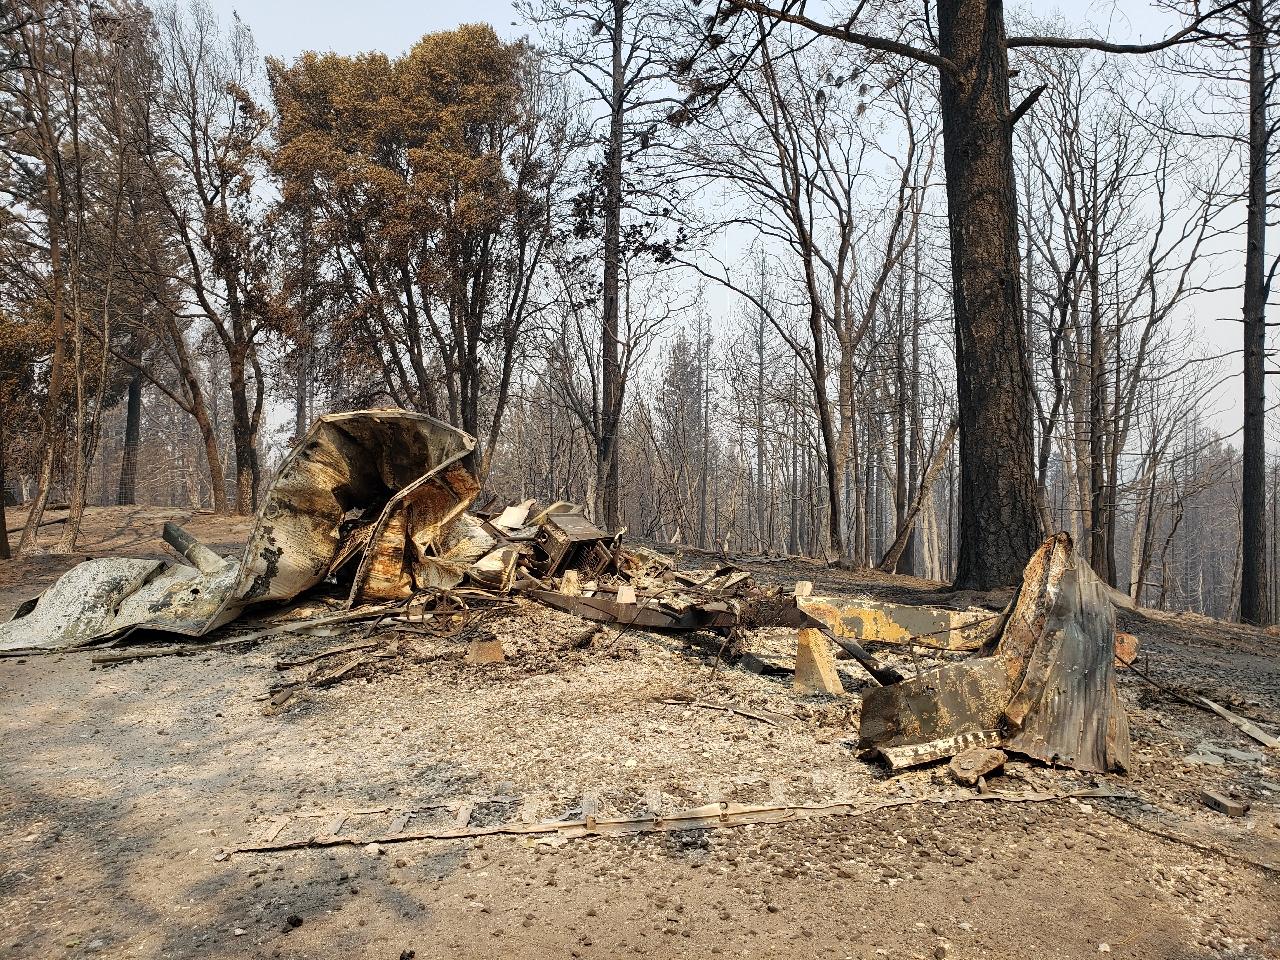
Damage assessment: destroyed